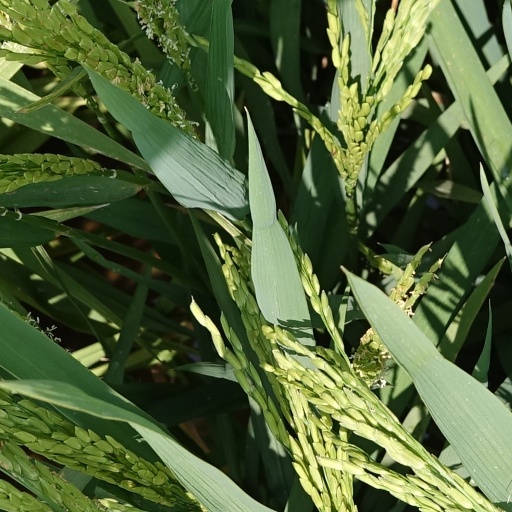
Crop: rice